Indro Montanelli

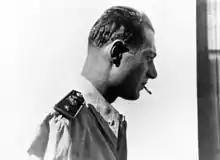
Montanelli in Ethiopia, 1936

When Mussolini invaded Abyssinia (Ethiopia) in 1935 with the intent of making Italy an empire (Second Italo–Abyssinian War), Montanelli immediately abandoned his collaboration with the United Press and became a voluntary conscript for this war. Aged 23, Montanelli was put in charge of a 100-strong army of local men. He later said: "It was a beautiful two years." He said he believed then that this was the chance for Italy to bring civilization to the perceived savage world of Africa. While stationed in east Africa, Montanelli bought and married a 12-year-old Bilen child to act as his sex slave, a common practice of Italian soldiers in Abyssinia.